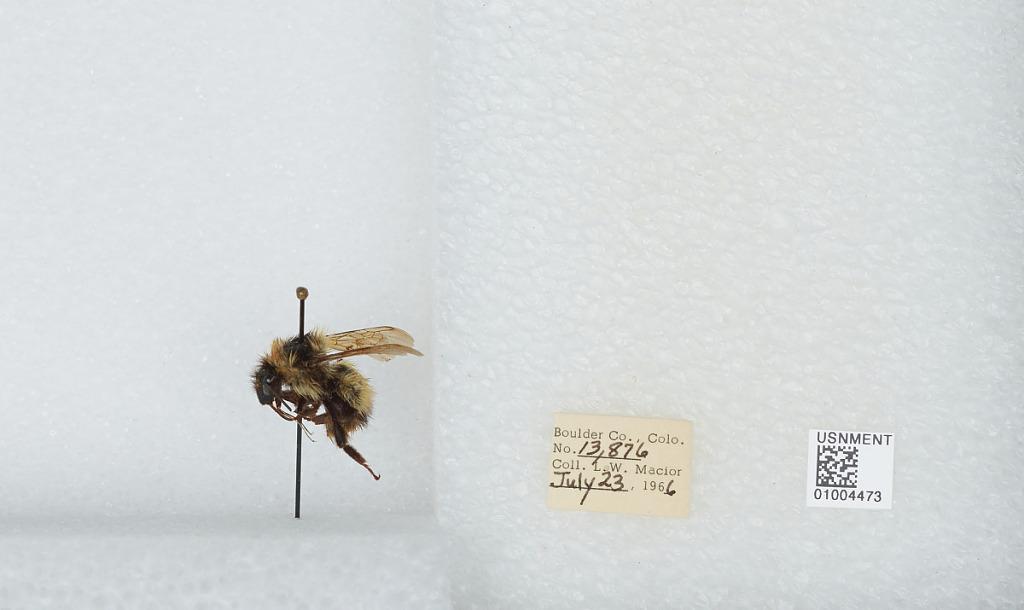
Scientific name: Bombus (Alpinobombus) balteatus Dahlbom
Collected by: L. Macior
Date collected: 1966-7-23
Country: United States
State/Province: Colorado
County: Boulder
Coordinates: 40.0275, -105.252